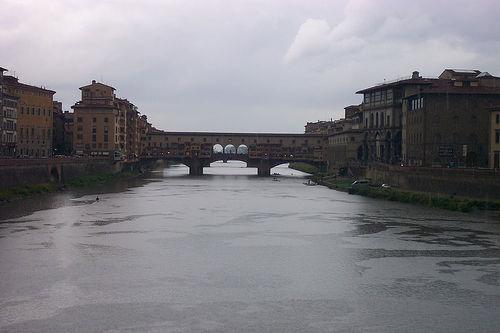
Weather: cloudy or overcast